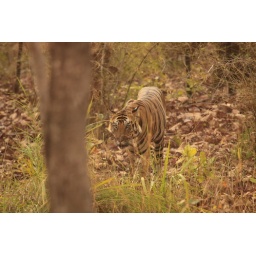
The Mirchani tigress gets down from the hill and searches a place in the shade to hide from the crescent sun light.